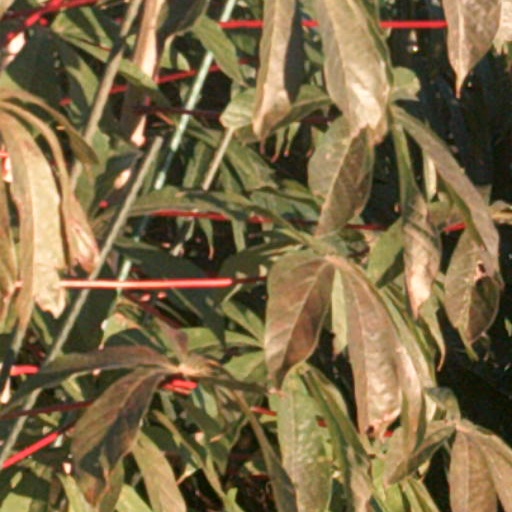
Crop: cassava